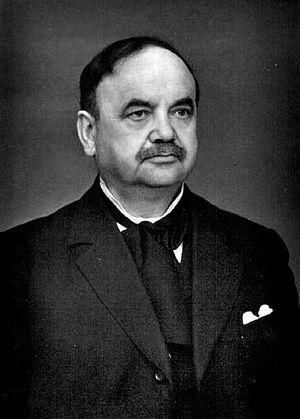
Jákup Dahl est un linguiste, pasteur et traducteur féroïen, traducteur de la Bible en féroïen.